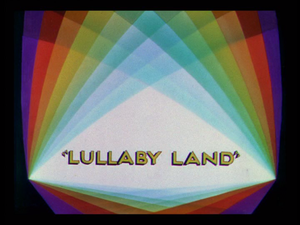
Au pays de la berceuse est un court métrage d'animation américain, en couleur de la série des Silly Symphonies réalisé par Wilfred Jackson, sorti le 19 août 1933.